Puncture Wounds

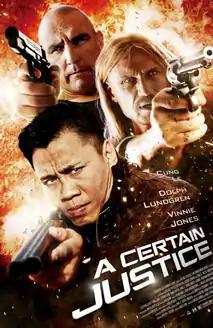
Theatrical release poster

Puncture Wounds (produced and released internationally as A Certain Justice) is a 2014 American action film directed by Giorgio Serafini and James Coyne, and starring Cung Le, Dolph Lundgren, Vinnie Jones, and Briana Evigan. The film follows John Nguyen, a war veteran suffering from posttraumatic stress disorder. After he rescues a prostitute, Hollis, a local crime lord, marks them for death. It was released direct to video in the United States on March 11, 2014, followed by a limited release in other countries.